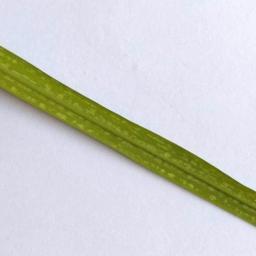
Label: Rice___Healthy